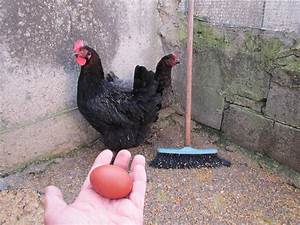
Label: gallina